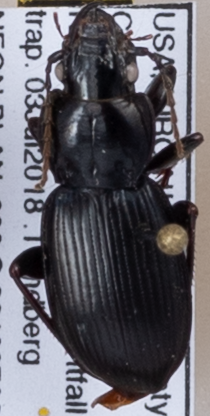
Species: Cyclotrachelus furtivus
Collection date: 2018-07-03
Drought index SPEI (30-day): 1.442
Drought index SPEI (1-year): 1.45
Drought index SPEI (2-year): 1.01